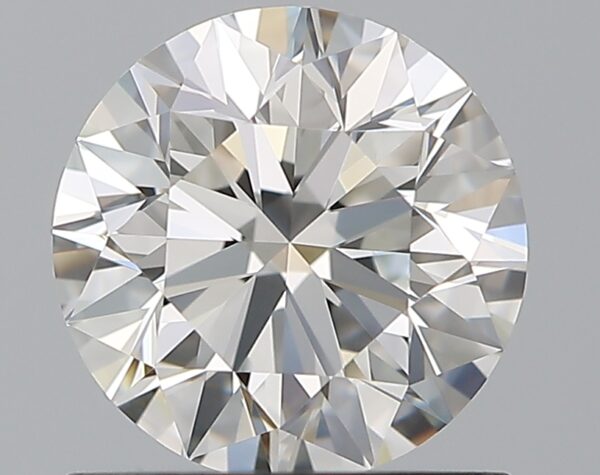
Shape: round
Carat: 1
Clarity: VVS2
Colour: H
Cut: EX
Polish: EX
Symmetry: EX
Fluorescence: N
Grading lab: GIA
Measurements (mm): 6.32 x 6.35 x 3.99